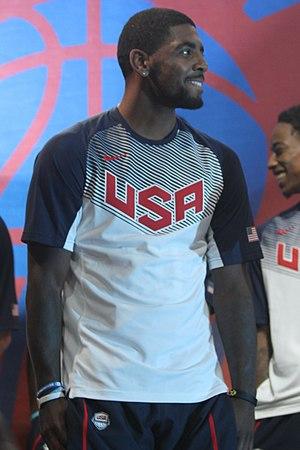
La 17ᵉ édition du championnat du monde masculin de basket-ball, renommé Coupe du monde FIBA, se déroule en Espagne du 30 août au 14 septembre 2014. Les États-Unis sont les tenants du titre, devant la Turquie qui évoluait à domicile en 2010.